Herbert Ward (sculptor)

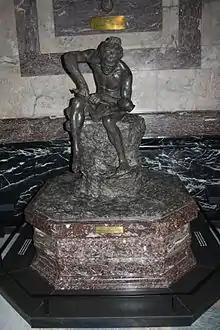
"The Idol Maker" in the Royal Museum for Central Africa

By the time World War I broke out, Ward was too old to enlist in the army. He converted his family home at Rolleboise, Seine-et-Oise, into a field hospital, with 20 beds. He served as a lieutenant with the No 3 convoy of the British Ambulance Committee, which operated under the French army at Gérardmer in the Vosges. He was wounded at the front and mentioned in dispatches in 1915; he was awarded the "Croix de Guerre" by France for his work removing wounded soldiers whilst under bombardment. He died, partly as a result of his injuries, in August 1919.